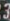
Number: 3